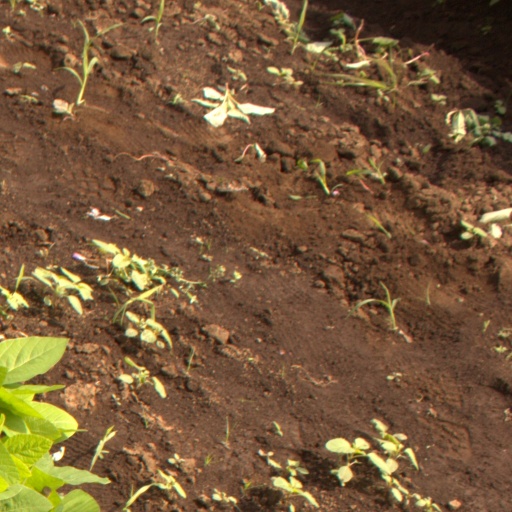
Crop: soybean